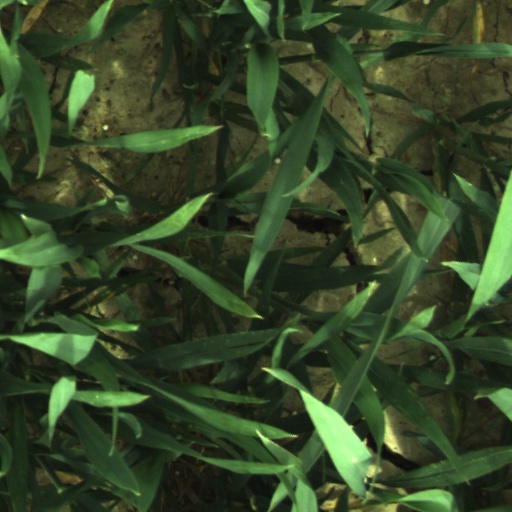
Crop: wheat